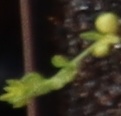
Label: Flax